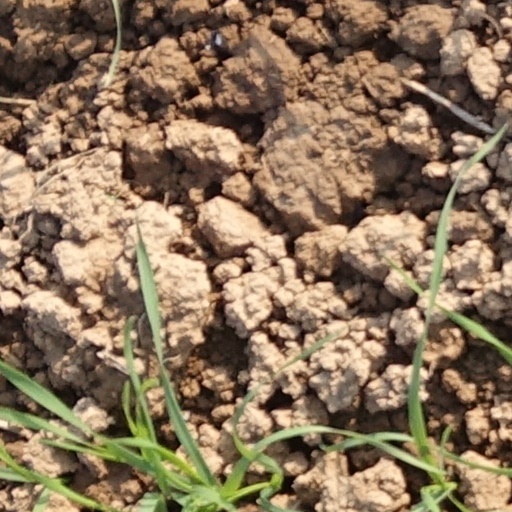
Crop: wheat